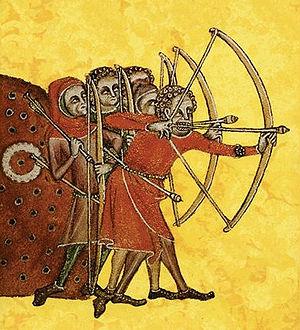
La révolte des paysans fut un important soulèvement populaire ayant eu lieu en Angleterre en 1381. La révolte fut causée par plusieurs facteurs dont les tensions économiques et sociales provoquées par la peste noire dans les années 1340, les taxes élevées nécessaires au financement de la guerre de Cent Ans contre la France et l'instabilité du pouvoir politique à Londres. L'événement déclencheur fut l'intervention de John Brampton dont les tentatives pour collecter l'impôt par tête dans la ville de Brentwood dans l'Essex le 30 mai 1381 se terminèrent par de violents affrontements qui se multiplièrent dans tout le Sud-Est de l'Angleterre. Une grande partie de la société rurale dont de nombreux artisans et représentants locaux se souleva pour exiger une réduction des taxes, la fin du servage et la démission des principaux conseillers du roi.